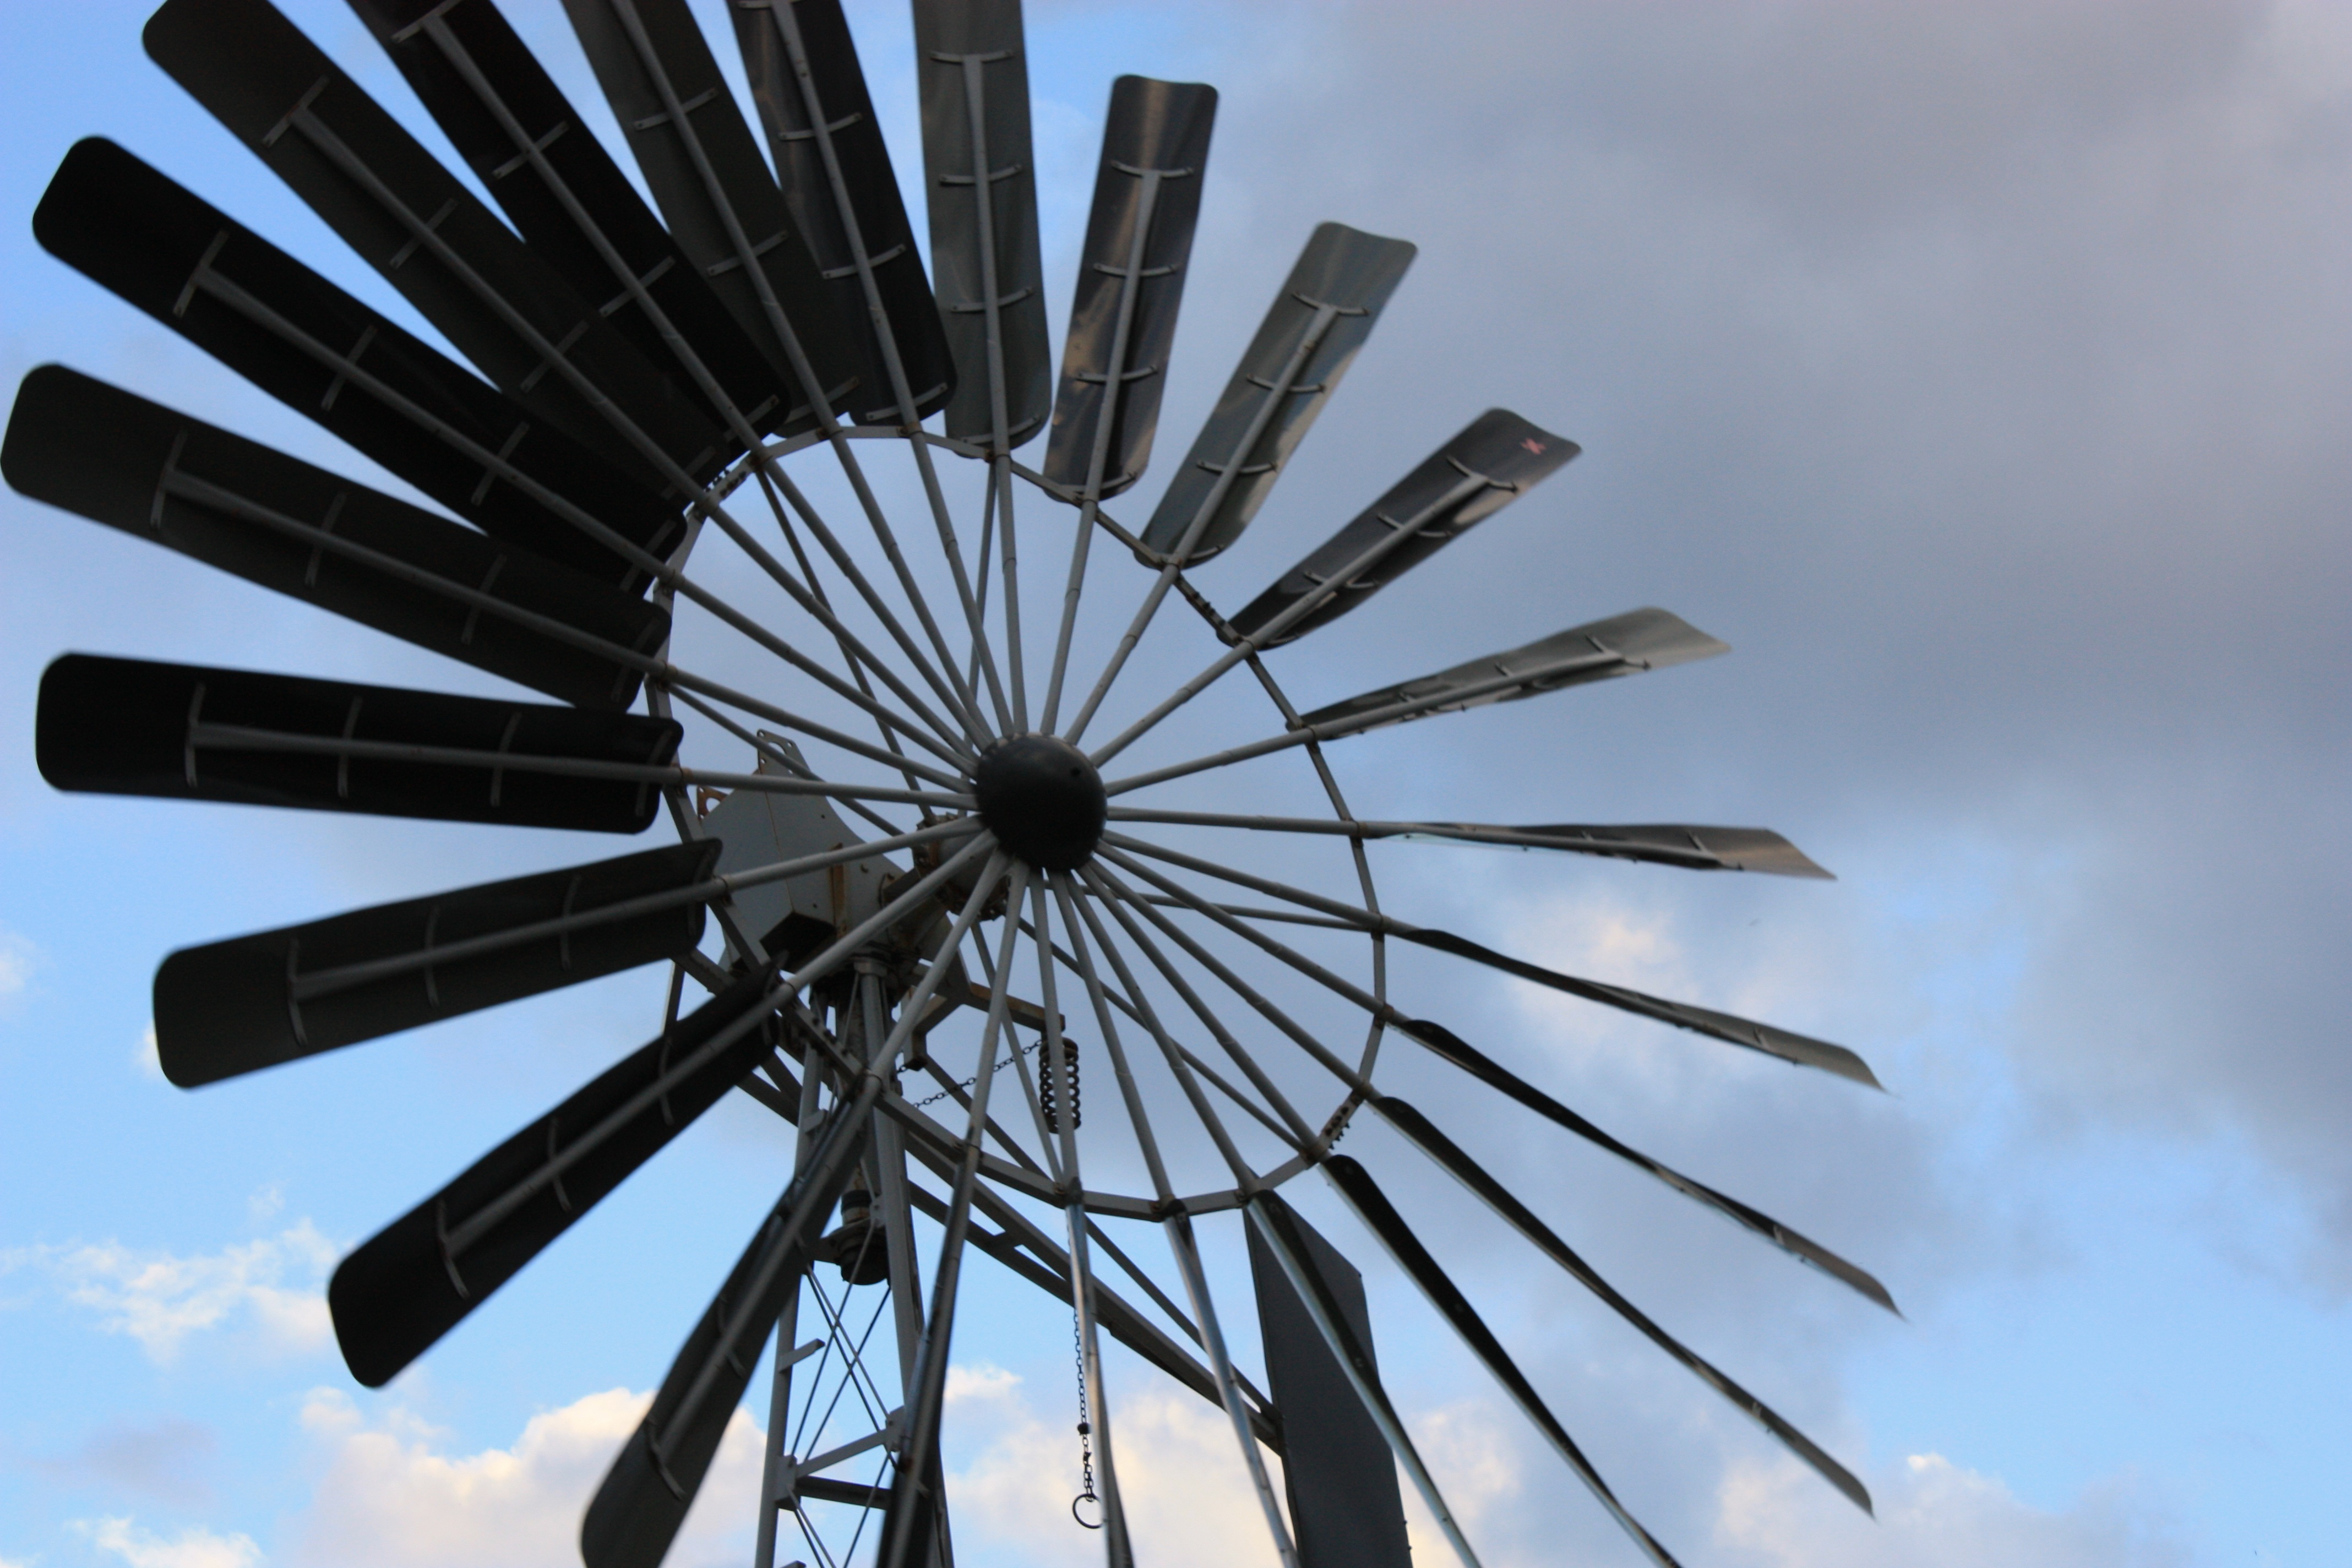
landscape, outdoor, sky, farm, flower, windmill, wind, rural, ferris wheel, machine, mill, tourist attraction, traditional, aircraft engine